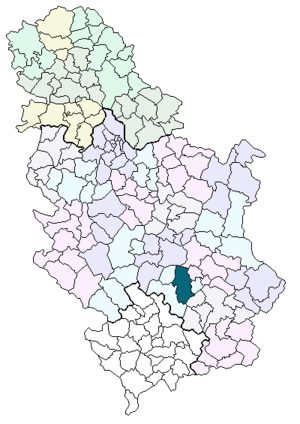
Prokuplje est une ville et une municipalité de Serbie situées dans le district de Toplica. Au recensement de 2011, la ville comptait 27 163 habitants et la municipalité dont elle est le centre 43 631.